Pramila Giri

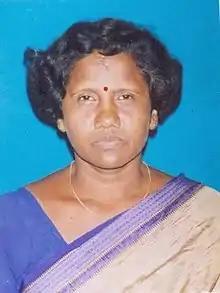

Pramila Giri is a Politician from Odisha. She was former Member of Legislative Assembly of Baisinga.